Cristobal Huet

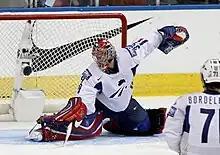
Cristobal Huet at the IIHF World Championship Quebec 2008

On September 27, 2010, Chicago loaned Huet to HC Fribourg-Gotteron of the Swiss National League A in order to stay within the salary cap. In his first year with Fribourg-Gotteron, Huet played in 41 games but struggled in the second half of the season, accumulating a 2.84 goals against average as the team finished 8th. Fribourg qualified for the playoffs only to be swept by HC Davos. The following season he improved to a goals against average of 1.99 in 39 games, third best in the league that year. The team defeated HC Lugano in the quarterfinals in 6 games but lost to SC Bern in the semifinals in 5 games. Huet's loan and his contract with the Blackhawks expired when the playoffs ended, thus making him a free agent.